Bandar Tun Razak

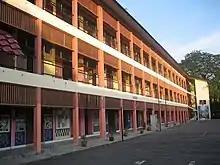
Sekolah Menengah Kebangsaan Cheras

This school has the longest history in Cheras. It was once known as SMK Kunci, SM Jalan Cheras, and later SM Cheras. The school is also known as 'cap kunci' based on the picture of a key on is logo. The principal is Pn. Sity Rohane Binti Baba DRPD:KHOO.Y.A.